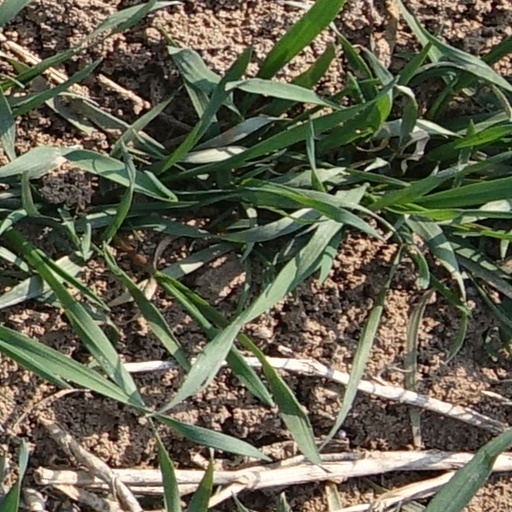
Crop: wheat